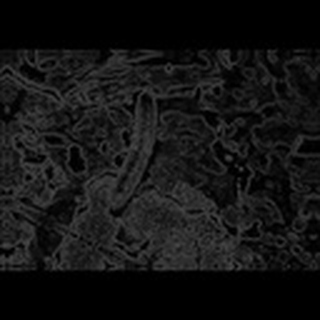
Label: cotton_army_worm